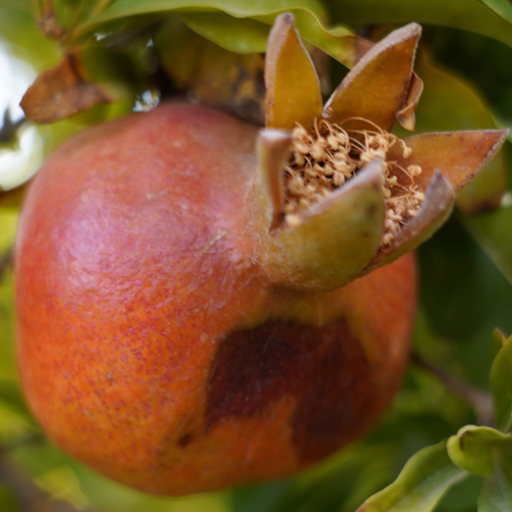
Label: Colletotrichum spp